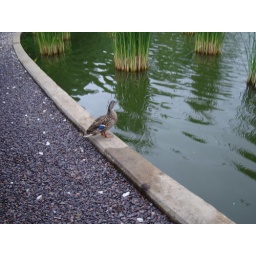
a duck by the train tracks